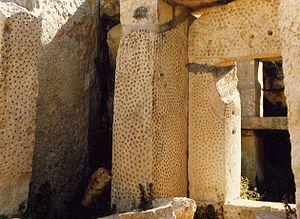
Le site néolithique de Ħaġar Qim est situé près de la ville de Qrendi, au-dessus des falaises au sud de Malte.